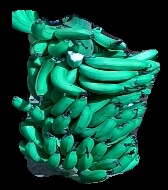
Variety: pachbale
Grade: grade3